Damme Hills

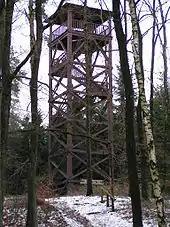
Steigenberg observation tower

Amongst the places of interest in the Damme Hills, aside from the woods themselves, are the observation towers of the Steigenberg (southwestern area of the ridge) and Mordkuhlenberg (north central area). From the latter there is a view over much of the ridge, the Dümmer Nature Park, Oldenburg Münsterland, the Wiehen Hills and Lake Dümmer. A nature trail on the "Damme Bergsee" gives information about animals and